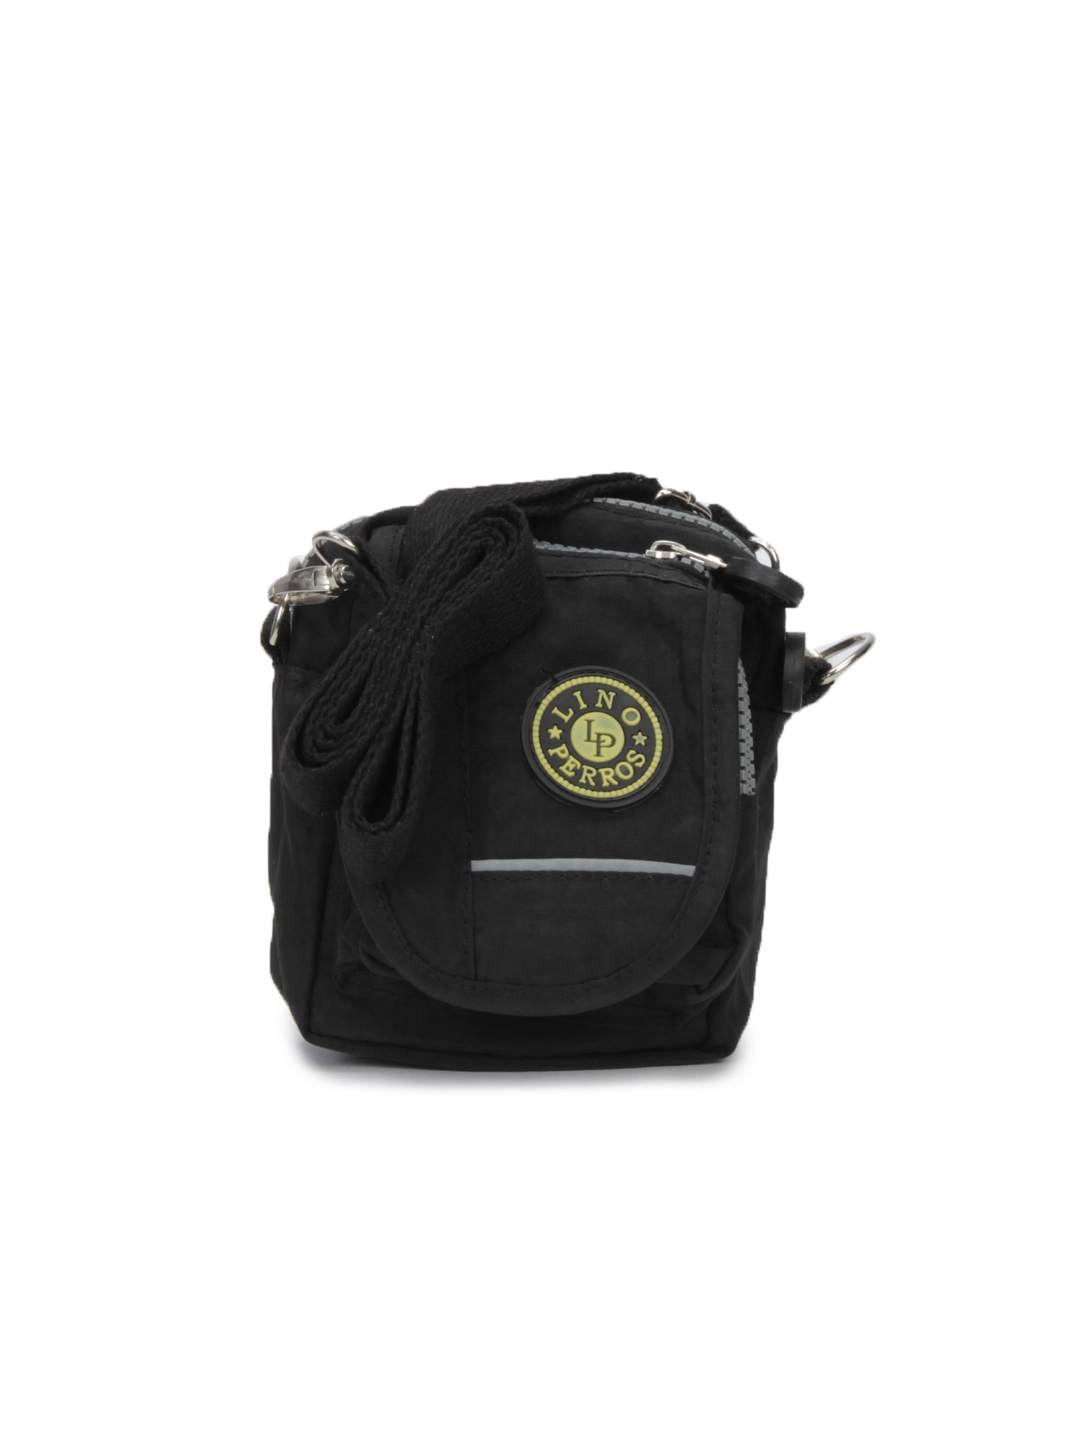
Lino Perros Women Sporty Black Handbag
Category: Accessories / Bags / Handbags
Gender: Women
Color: Black
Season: Summer 2012
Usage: Casual